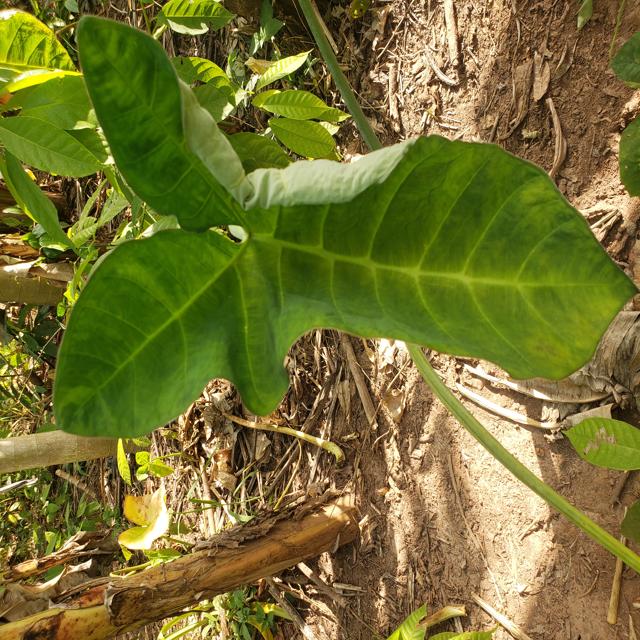
Label: Healthy